Sébastien Loeb

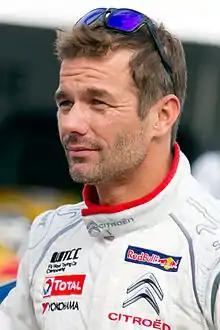
Loeb at the 2014 FIA WTCC Race of Japan

Sébastien Loeb (born 26 February 1974) is a French professional rally, racing and rallycross driver. He is the most successful driver in the World Rally Championship (WRC), having won the world championship a record nine times in a row. He holds several other WRC records, including most event wins, most podium finishes and most stage wins. Loeb retired from full time WRC participation at the end of 2012. He currently drives part time in the WRC for M-Sport Ford World Rally Team, and full time in the World Rally-Raid Championship (W2RC) for Bahrain Raid Xtreme.